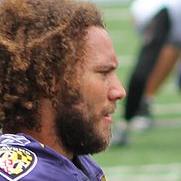
Age: 22